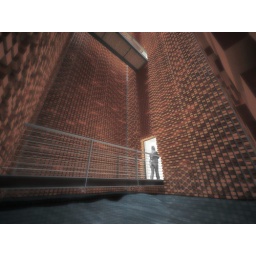
The red bricks from the old fort reflected in the water pool below.